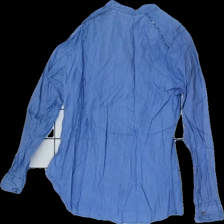
View: back
Type: Shirt
Category: Ladies
Brand: Not in the list
Brand text on label: mingel
Colors: Blue
Material: 100% Cotton
Pattern: Other
Cut: V-collar
Size: L
Season: All
Price range: <50
Recommended usage: Export
Description: washed out